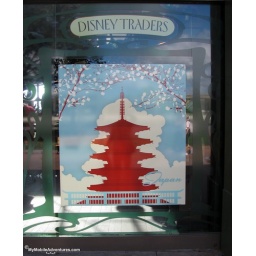
Christmas window sign at the Port of Entry store in EPCOT. Walt Disney World, Orlando, Florida. December 2009